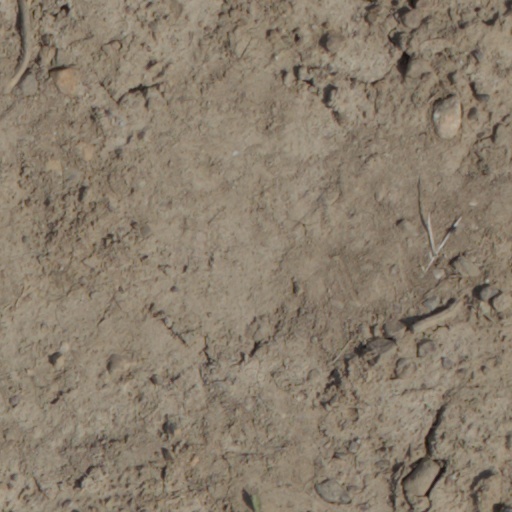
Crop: wheat